Presbyterian Ladies' College, Sydney

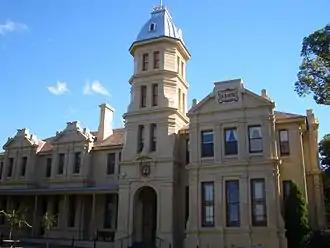
"Shubra Hall" at , PLC main school, built 1890

The Presbyterian Ladies' College, Sydney (PLC Sydney) is an independent early learning, primary and secondary school for girls, located in Croydon, an inner-western suburb of Sydney, New South Wales, Australia. The school has a non-selective enrolment policy, and caters for approximately 1,500 girls from age 4 to 18, including day students and 65 boarders. Established in 1888 by the General Assembly of the Presbyterian Church of NSW, PLC Sydney is the oldest continuously running Presbyterian Church school in its state.